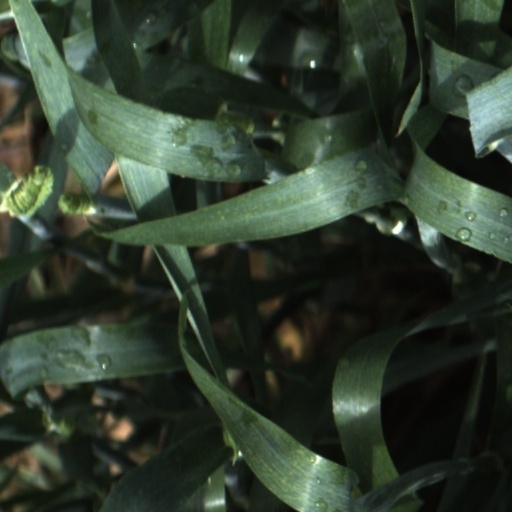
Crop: wheat